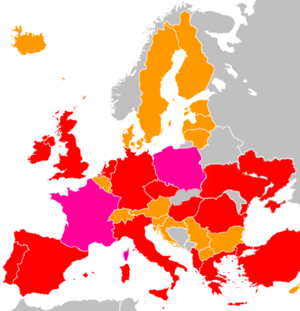
Vodafone Group Plc est un groupe de télécommunications britannique dont le siège est à Newbury dans le Berkshire, il est le 3ᵉ opérateur de réseau mobile dans le monde par le nombre d'abonnés en 2017.